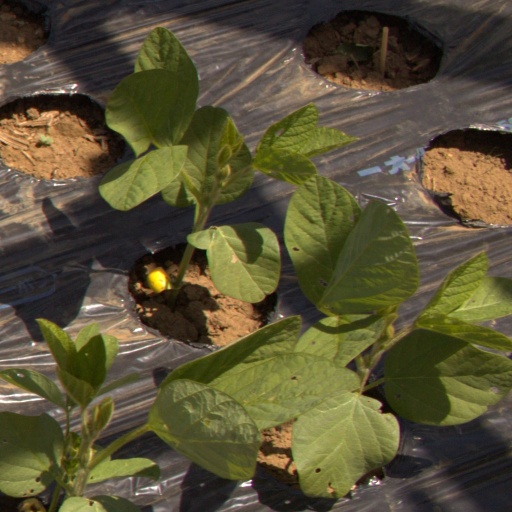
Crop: Jerusalem artichoke